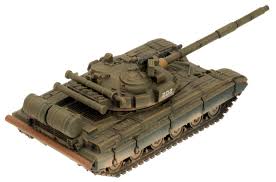
Label: Tank